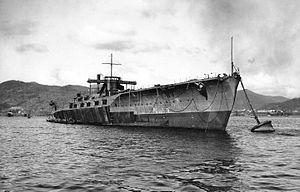
Le Tosa était un cuirassé de la Marine Impériale Japonaise. Conçu par Yuzuru Hiraga, il devait être le navire de tête de deux navires de 39 900 long tons de classe Tosa. Les cuirassés auraient été armés avec dix canons de 410 mm, et auraient rapproché le Japon de son objectif d'une flotte "huit-quatre". Cependant, après la Conférence Navale de Washington et la signature du Traité Naval de Washington, tous les travaux sur le navire ont été arrêtés. Le navire devant être détruit conformément aux termes du traité, le Tosa, incomplet, a ensuite été soumis à différents tests pour évaluer l'effet des armes japonaises avant d'être sabordé le 9 février 1925.